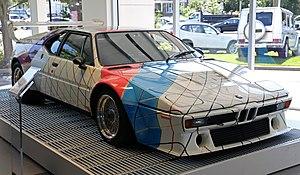
BMW Art Car est une série composée de dix-neuf voitures de la marque BMW. Cette collection a pour but d'associer la compétition automobile, le design et l'art. Initiée en 1975 jusqu'à ce jour, les voitures sont peintes par de nombreux artistes d'art contemporain, et ce aussi bien pour le pilote de course automobile français Hervé Poulain que pour la marque BMW.
Le Championnat BMW M1 Procar, également appelé Procar, est une compétition automobile créée par Jochen Neerpasch, directeur de BMW Motorsport, le département compétition du constructeur automobile allemand BMW. Le championnat, qui n'a compté que deux éditions en 1979 et 1980, proposait aux pilotes du championnat du monde de Formule 1, du championnat du monde des voitures de sport, du championnat d'Europe des Voitures de Tourisme, ainsi que d'autres championnats internationaux de s'affronter à bord de BMW M1 identiques.
La BMW M1 ou BMW E26 est une voiture de sport GT du constructeur automobile allemand BMW-BMW M. Produite de 1978 à 1981, elle est, de par son palmarès en compétition, malgré son échec commercial, une des voitures de sport les plus mythiques de son temps.
Peter Holden Gregg, né le 4 mai 1940 à New York et mort le 15 décembre 1980 est un pilote automobile américain connu pour son grand nombre de victoires. Il est entré au temple international de la renommée du sport automobile en 1992.